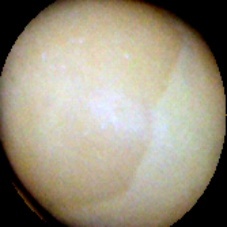
Label: Intact